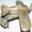
Label: airplane